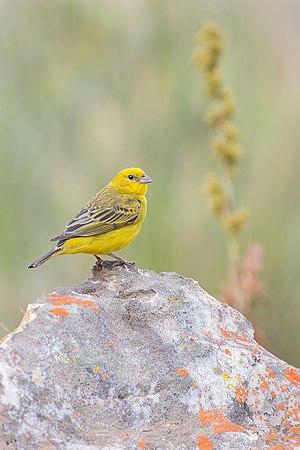
Le Sicale citrin est une espèce de passereaux appartenant à la famille des Thraupidae.